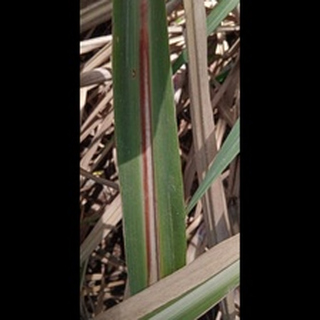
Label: sugarcane_red_rot